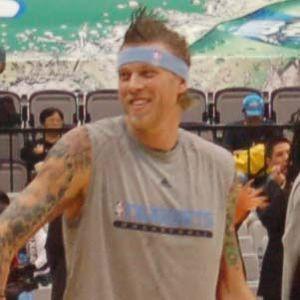
Chris Andersen est un joueur américain de basket-ball évoluant au poste de pivot ou ailier fort.